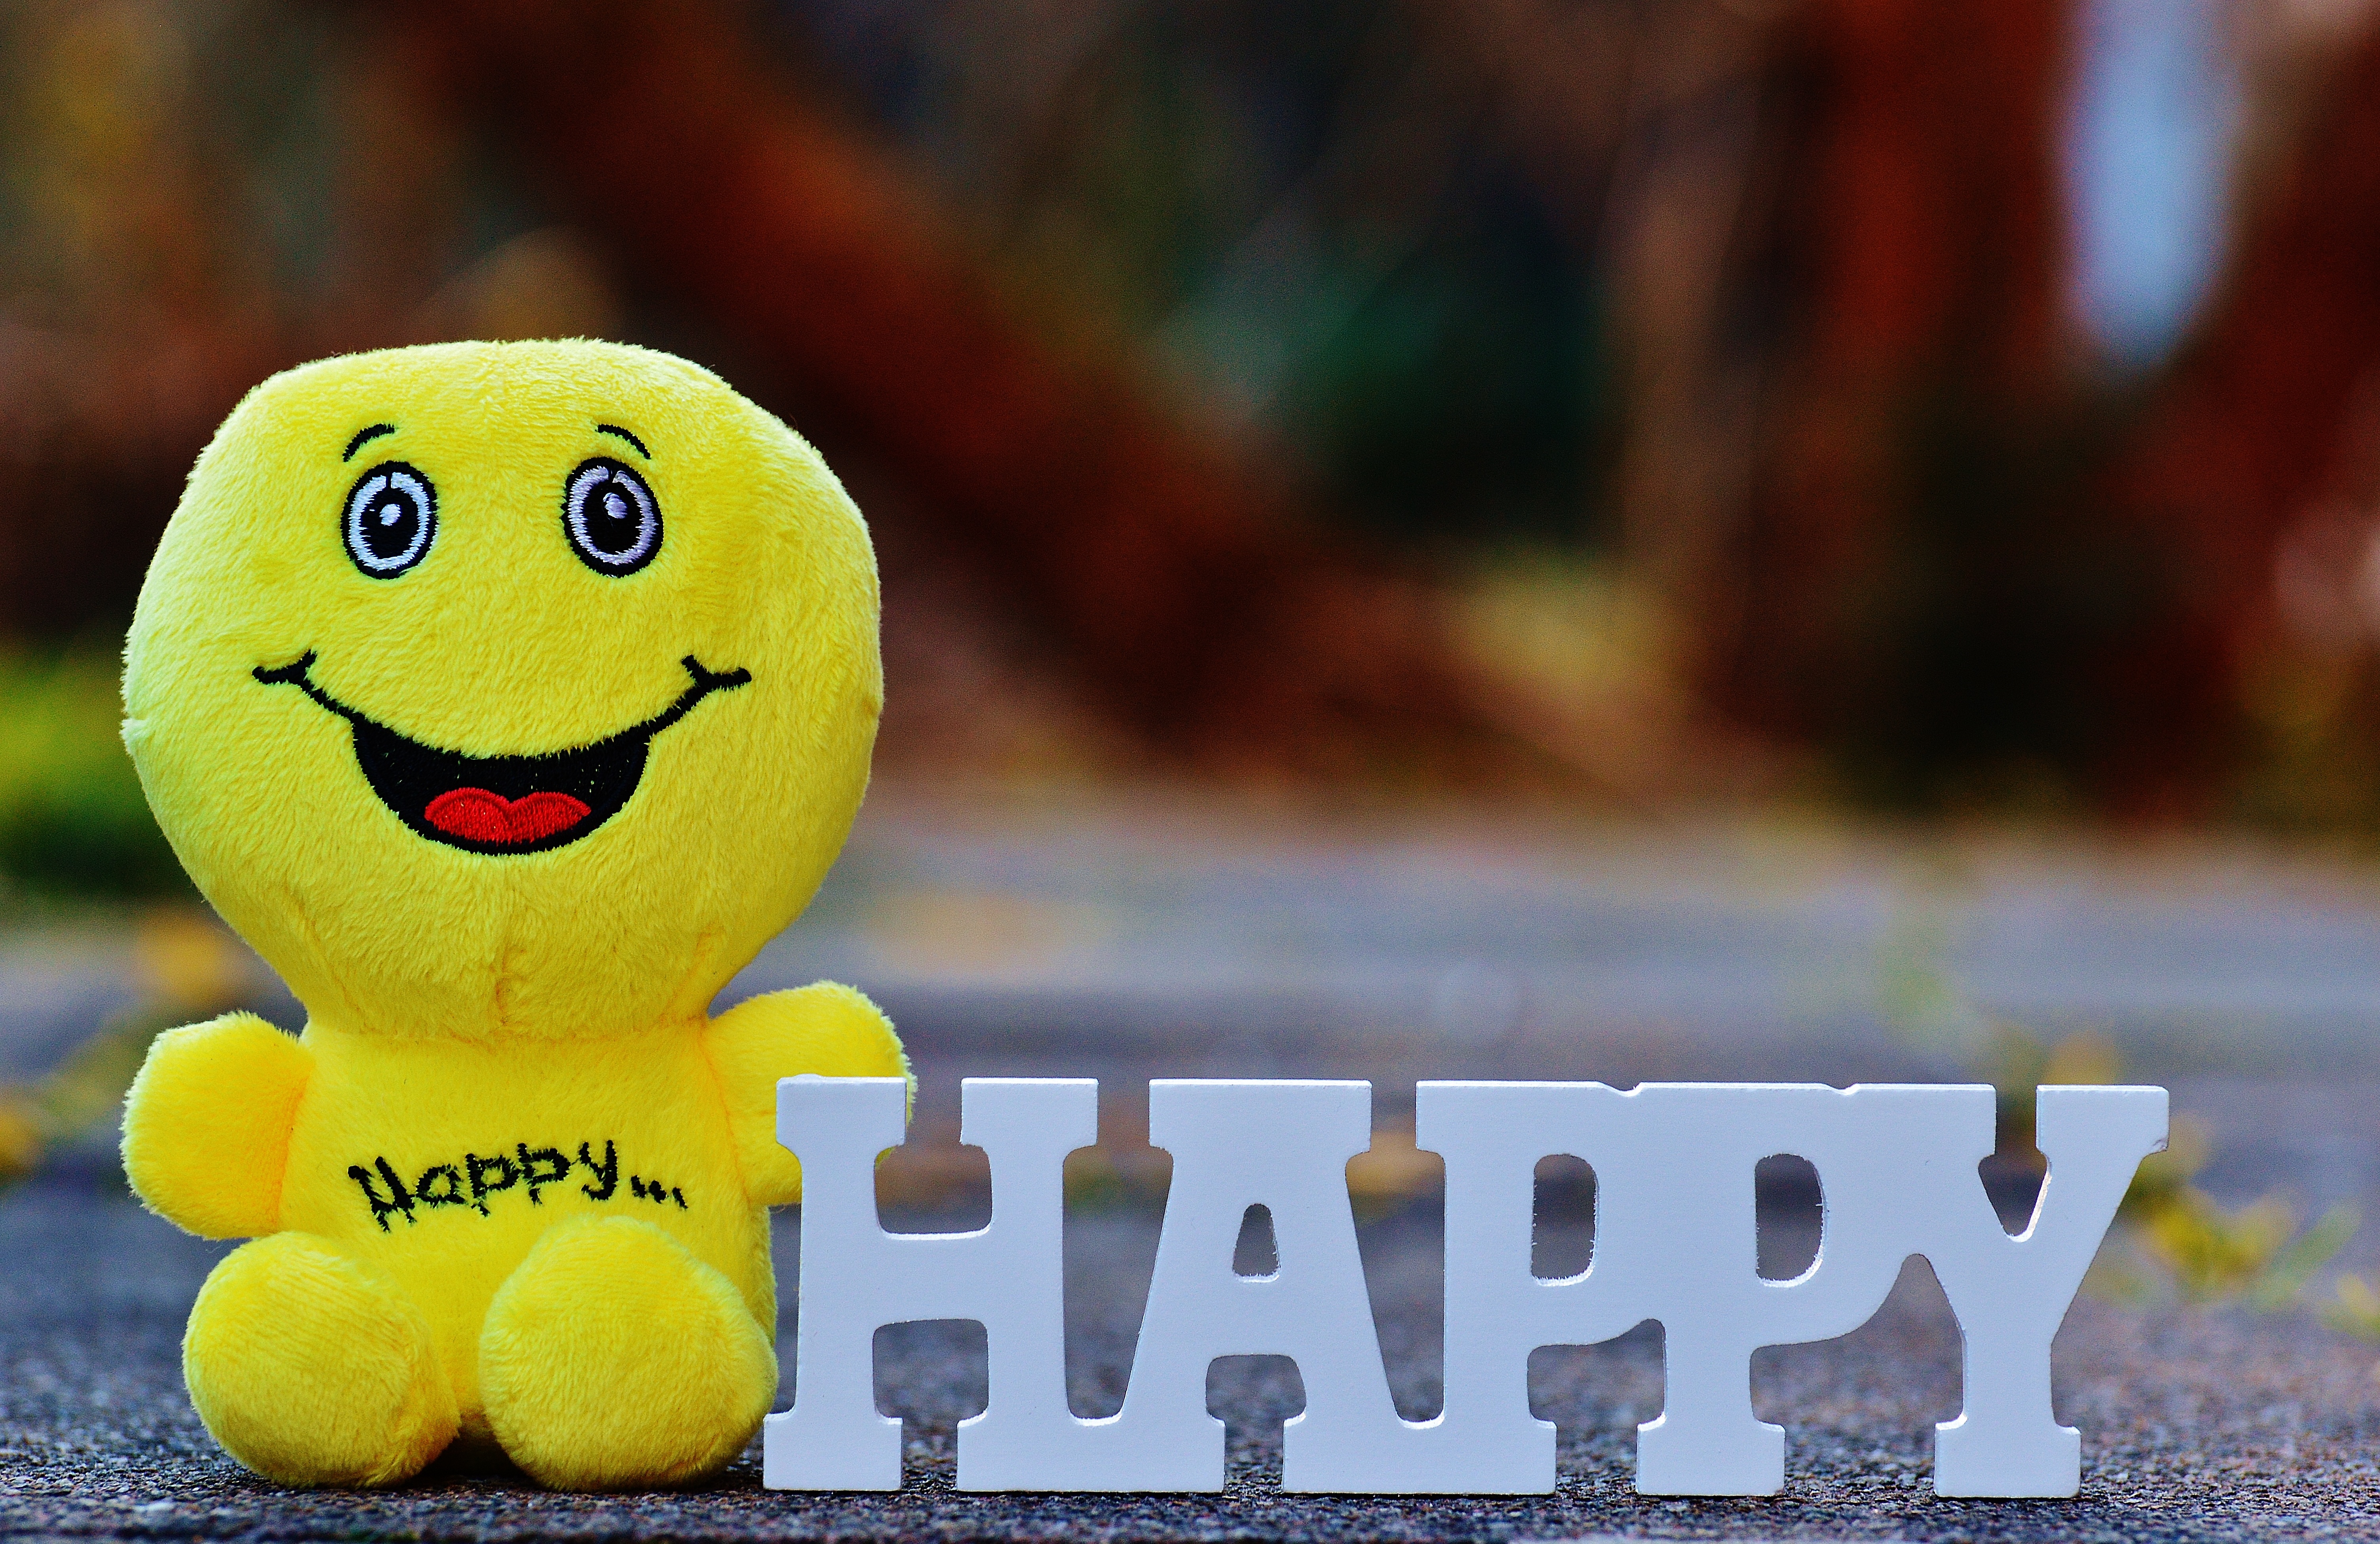
sweet, cute, love, green, yellow, toy, smile, laugh, start, cheerful, happy, happiness, courage, funny, joy, day, plush, emotion, positive, beginning, smiley, good mood, valentine's day, emoticon, keep smiling, joy of life, laughing face, life is beautiful, pep talk, stuffed toy, frohnatur